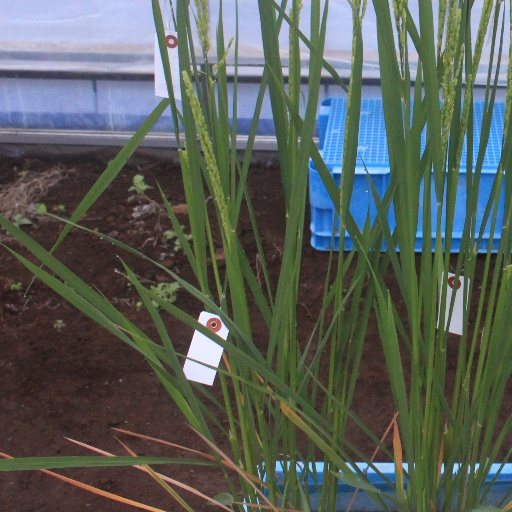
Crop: rice